Titus Andronicus

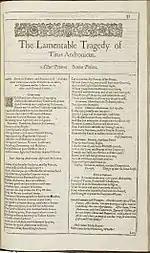
First page of "The Lamentable Tragedy of Titus Andronicus" from the "First Folio", published in 1623

The Lamentable Tragedy of Titus Andronicus, often shortened to Titus Andronicus, is a tragedy by William Shakespeare, believed to have been written between 1588 and 1593. It is thought to be Shakespeare's first tragedy and is often seen as his attempt to emulate the violent and bloody revenge plays of his contemporaries, which were extremely popular with audiences throughout the 16th century.